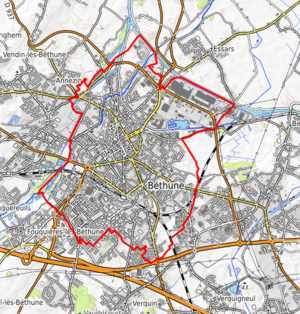
carte réalisée sur umap This map was created from OpenStreetMap project data, collected by the community. This map may be incomplete, and may contain errors. Don't rely solely on it for navigation.
Béthune est une commune française située dans le département du Pas-de-Calais en région Hauts-de-France.